Pyramid of Nyuserre

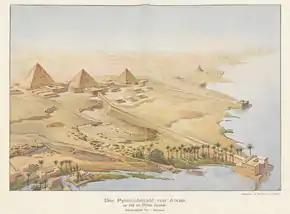
Painting of pyramids in Abusir

Nyuserre's pyramid is situated in the Abusir necropolis, between Saqqara and the Giza Plateau, in Lower Egypt (the northernmost region of Egypt). Abusir was given great import in the Fifth Dynasty after Userkaf, the first ruler, built his sun temple there and his successor, Sahure, inaugurated a royal necropolis with his funerary monument. Sahure's immediate successor and son, Neferirkare Kakai, became the second king to be entombed in the necropolis. Nyuserre's monument completed the tight architectural family unit that had grown and centered on the pyramid complex of his father, Neferirkare, alongside his mother's pyramid and brother's mastaba. He was the last king to be entombed in the Abusir necropolis.